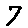
Label: 7